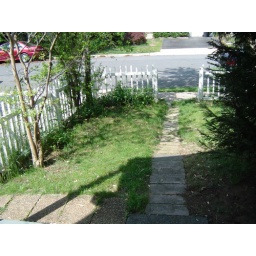
standing by the front door, out towards the street